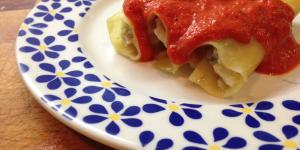
canelones de merluza y gambas